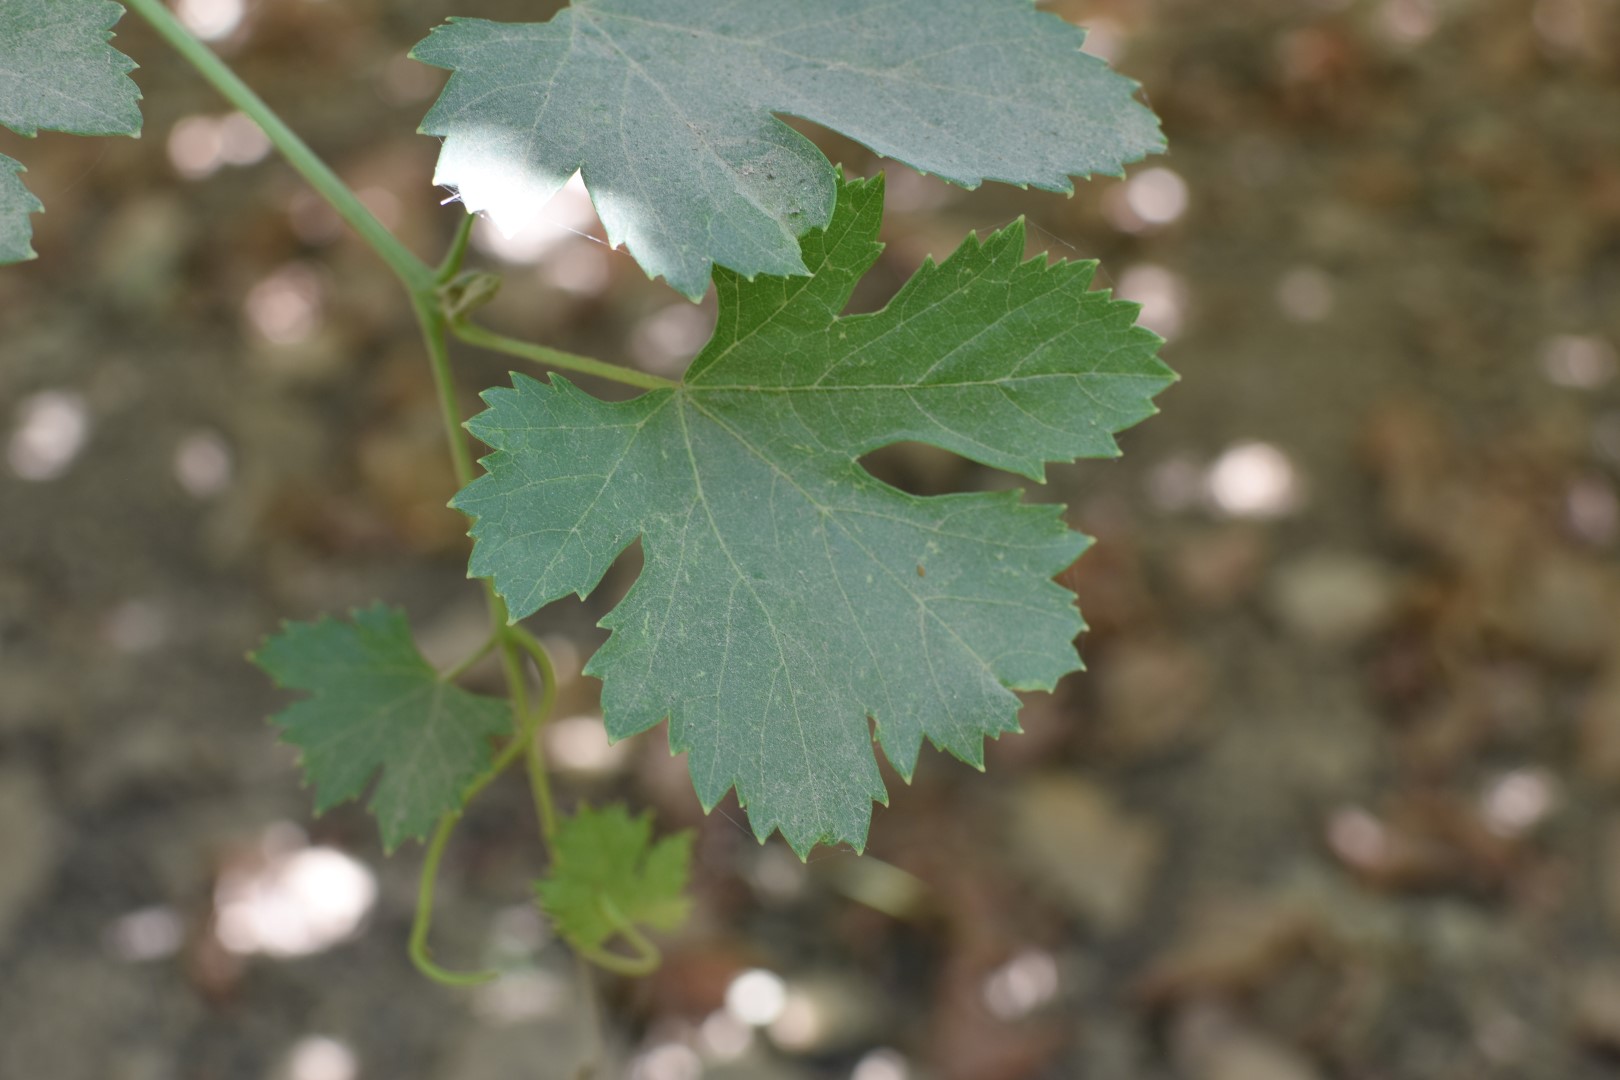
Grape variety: Halawani